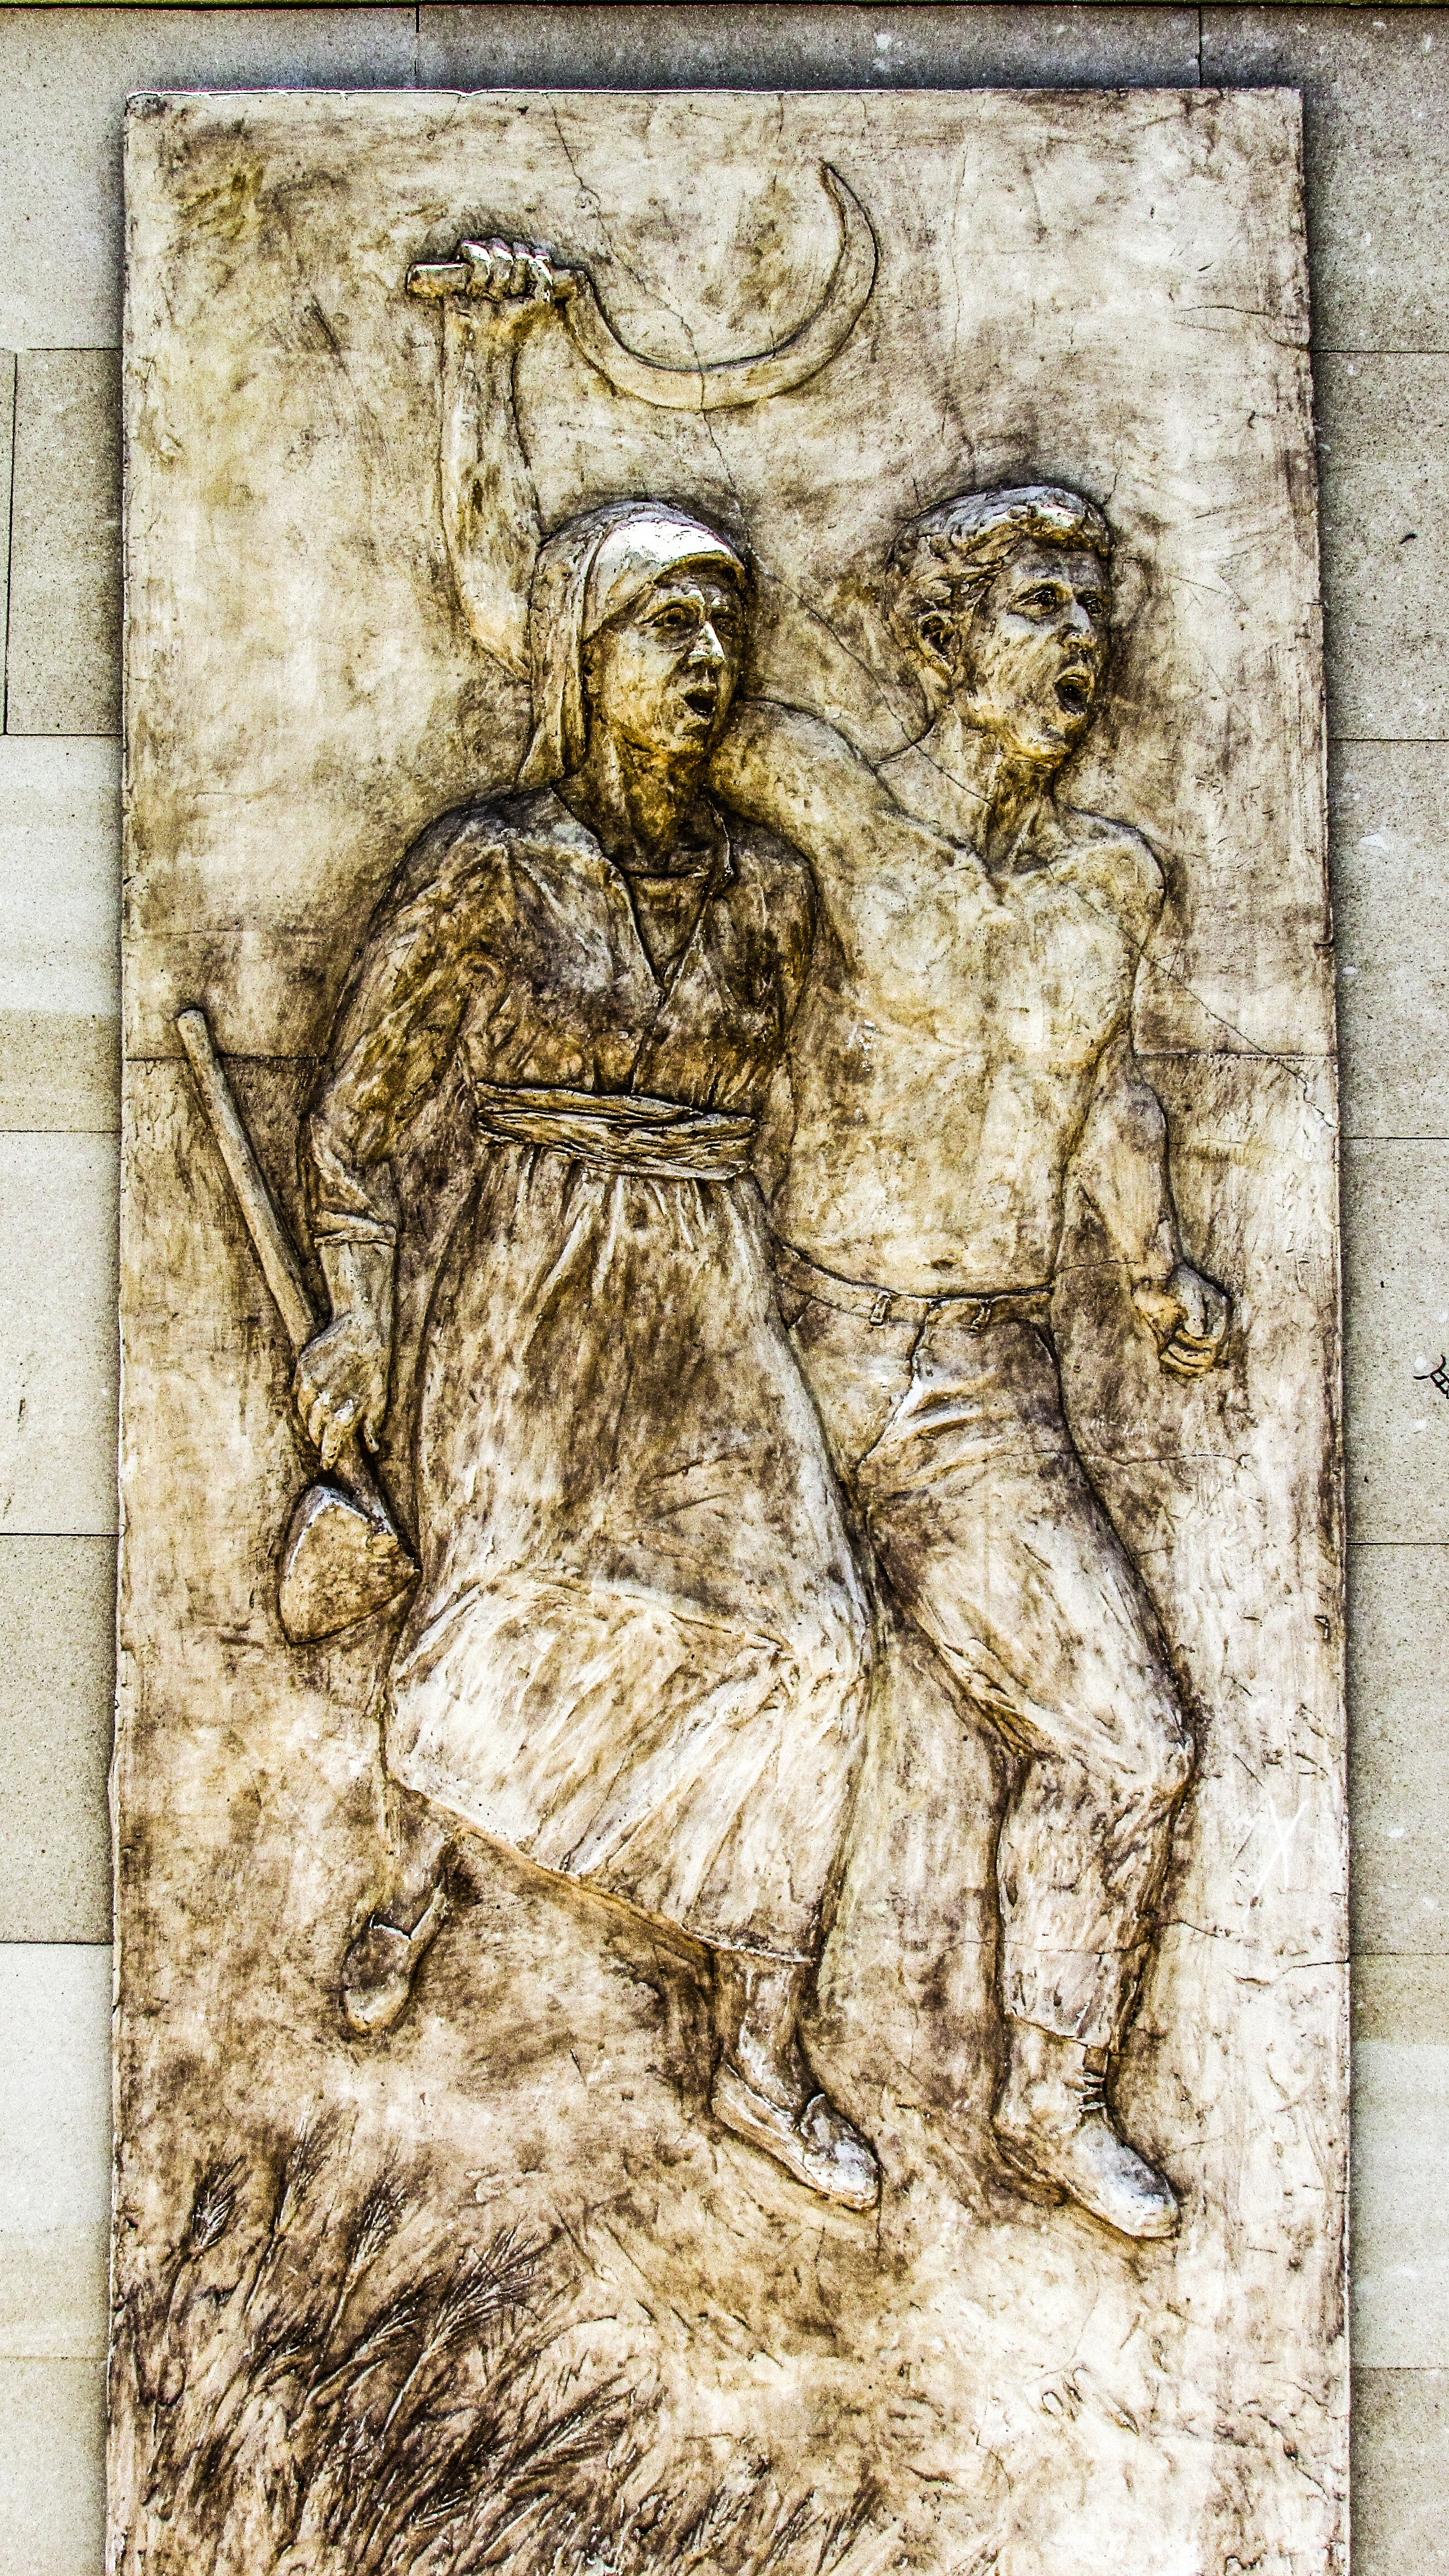
monument, statue, painting, sculpture, art, sketch, drawing, carving, relief, middle ages, cyprus, farmers, rebellion, modern art, emancipation, perivolia, ancient history